Big River First Nation

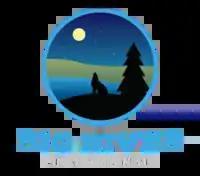

The Big River First Nation is a part of the Cree Nation and is located in the Saskatchewan province of Canada. The Big River First Nation is also called ᒥᐢᑕᐦᐃ ᓰᐲᕁ "mistahi-sîpîhk" in Cree meaning "at the big river". They are signatories of Treaty 6 are located close to Pelican Lake Ojibway, the Big River and Prince Albert National Park. They are 120 km northwest of the city of Prince Albert and 19 km southwest of the village of Debden. The Big River First Nation has nearly 30,000 acres of reserve land. Their reserves include-